French colonial empire

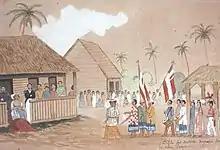
Queen Pōmare IV in 1860. Tahiti was made a French protectorate in 1842, and annexed as a colony of France in 1880.

French colonialism in Madagascar began in 1896 when France established a protectorate by force and ended in the 1960s with the beginning of self-rule. Under French control, the colony of Madagascar included the dependencies of Comoros, Mayotte, Réunion, Kerguelen, Île Saint-Paul, Amsterdam Island, Crozet Islands, Bassas da India, Europa Island, Juan de Nova Island, Glorioso Islands, and Tromelin.